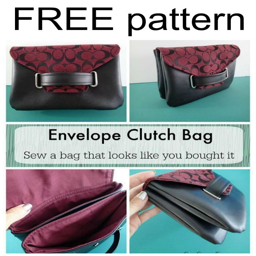
with a free pattern make this beautiful envelope clutch bag , that will look like you bought it .